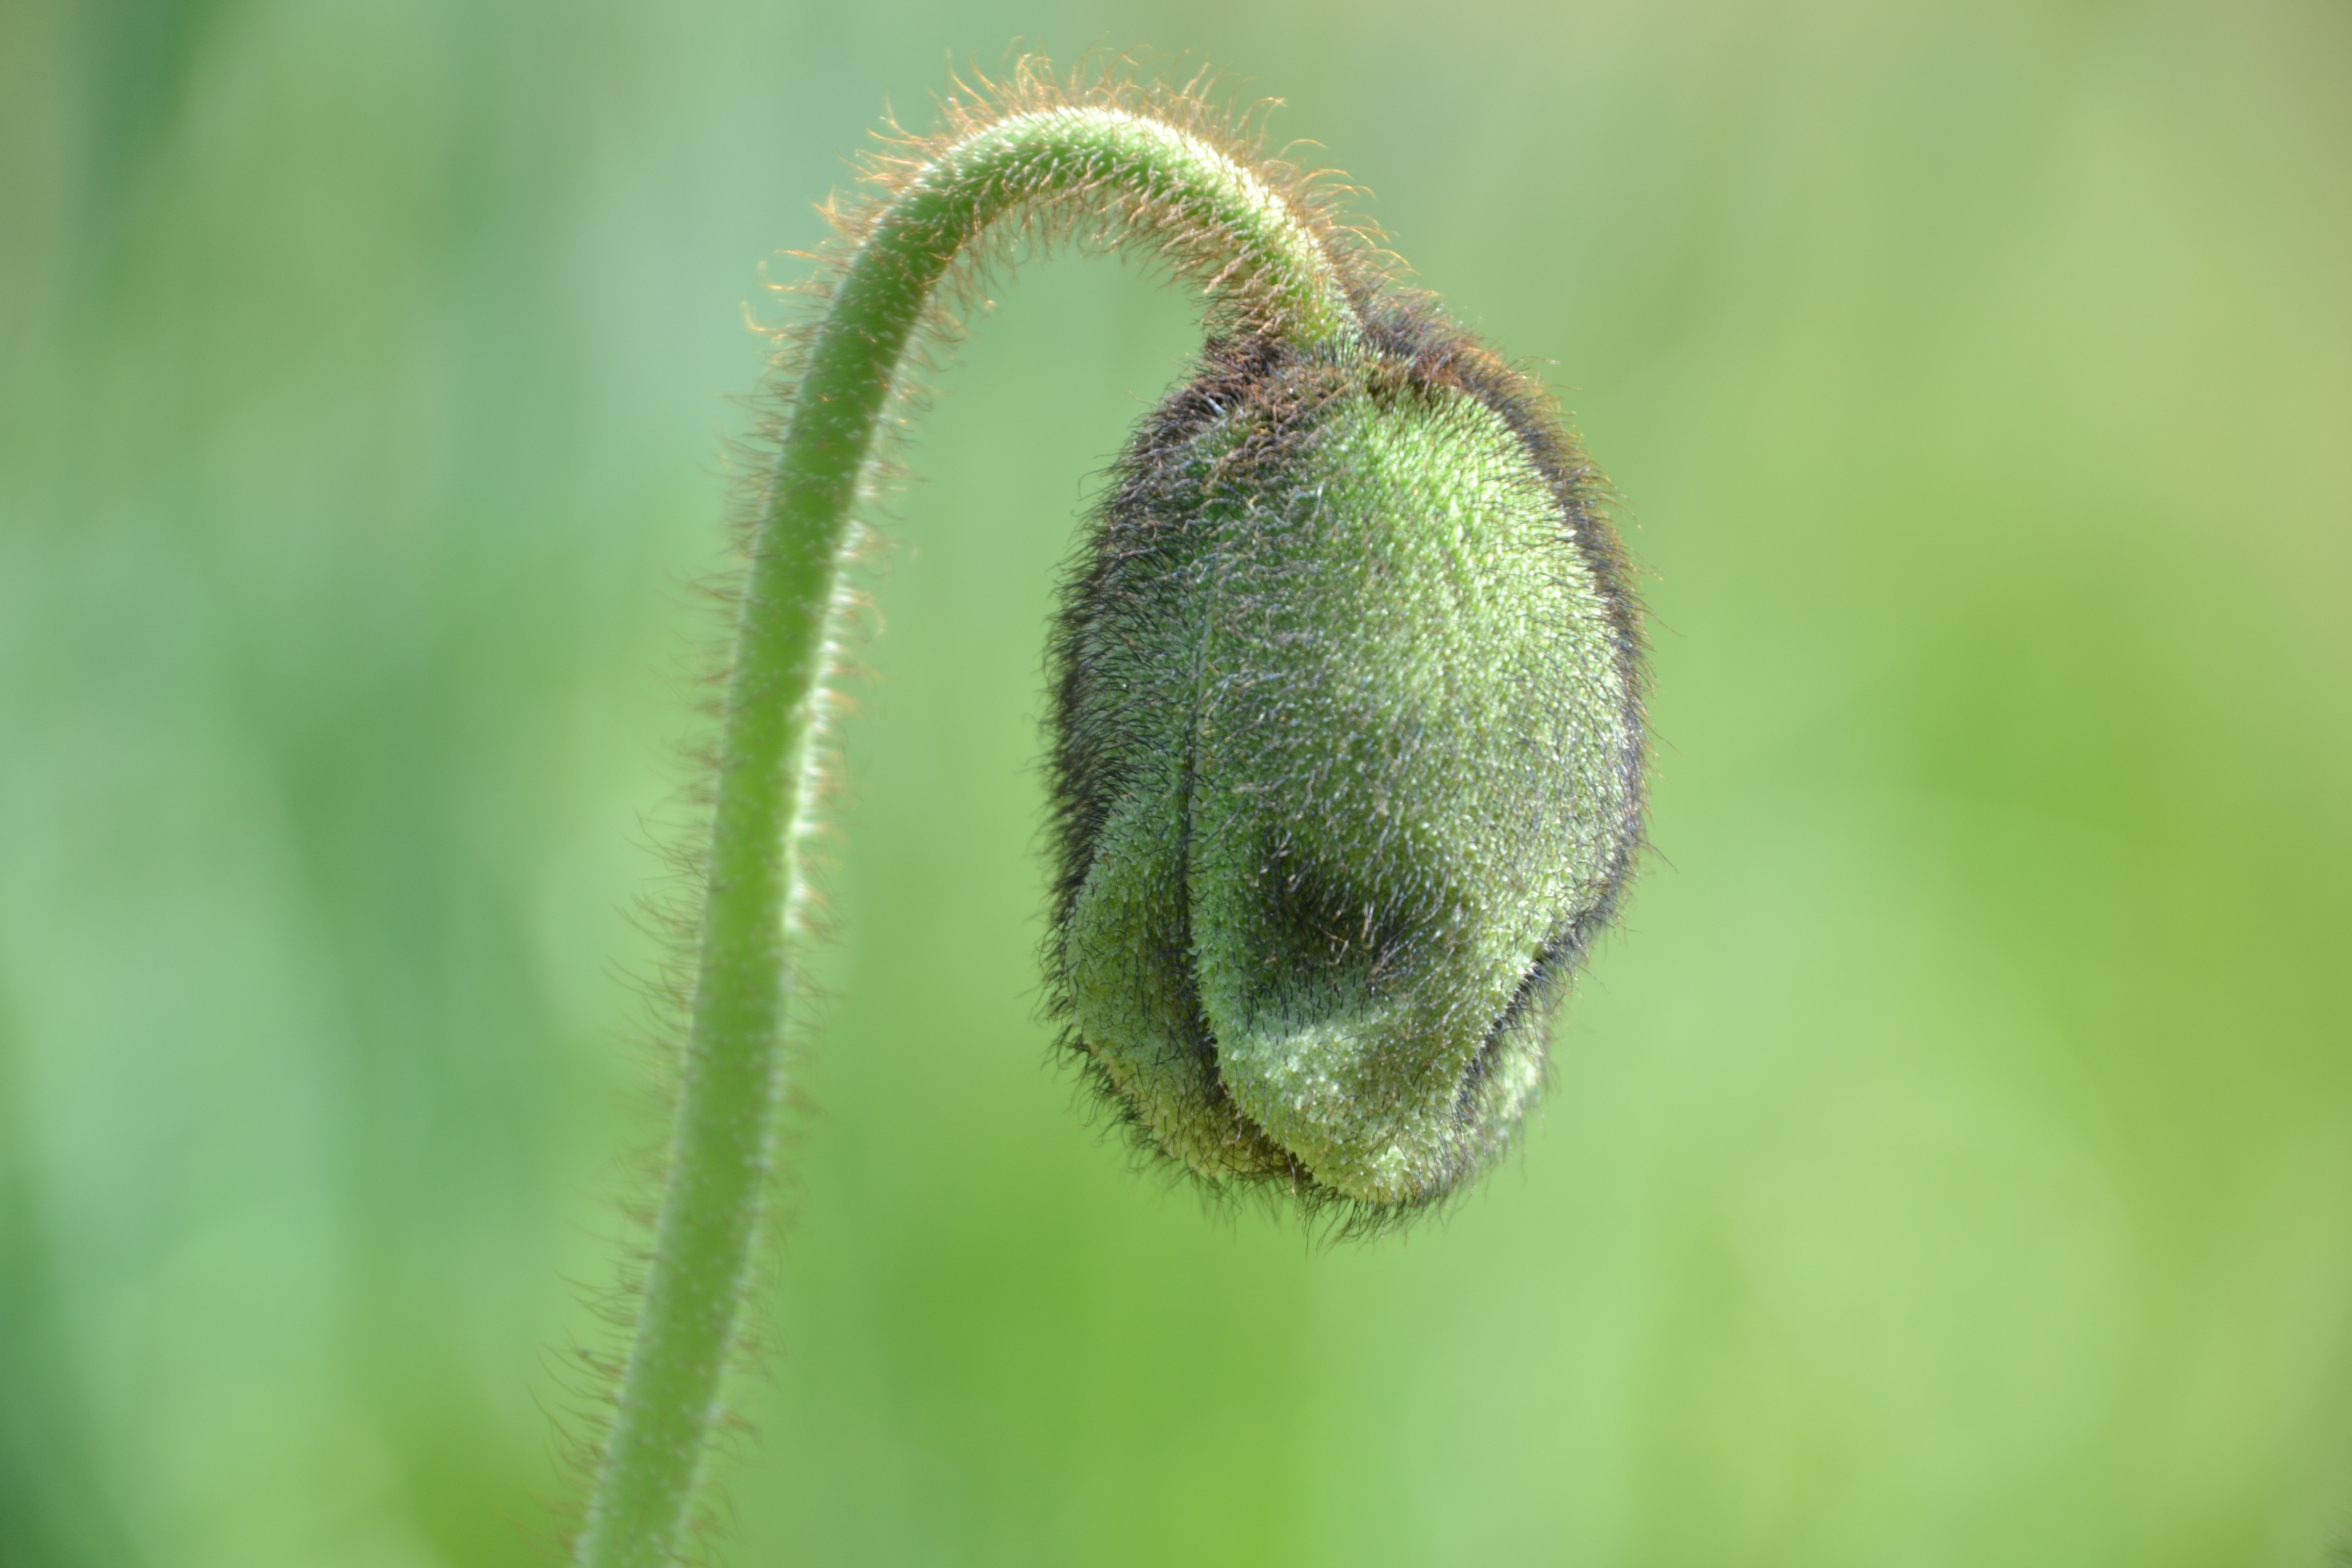
nature, grass, plant, photography, leaf, flower, green, insect, botany, close, flora, fauna, invertebrate, close up, poppy, macro photography, poppy bud, poppy capsule, plant stem